Neil Morrissey

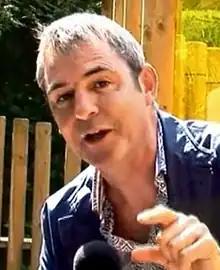
Morrissey in 2011

Neil Anthony Morrissey (born 4 July 1962) is an English actor, businessman, narrator, and television presenter. He is perhaps best known for his roles as Rocky in "Boon", and Tony in "Men Behaving Badly". Other notable acting roles include Deputy Head Eddie Lawson in the BBC One school-based drama series "Waterloo Road", and Nigel Morton in "Line of Duty". Morrissey also provided the voice of the titular character, Lofty, Roley, and others in "Bob the Builder".